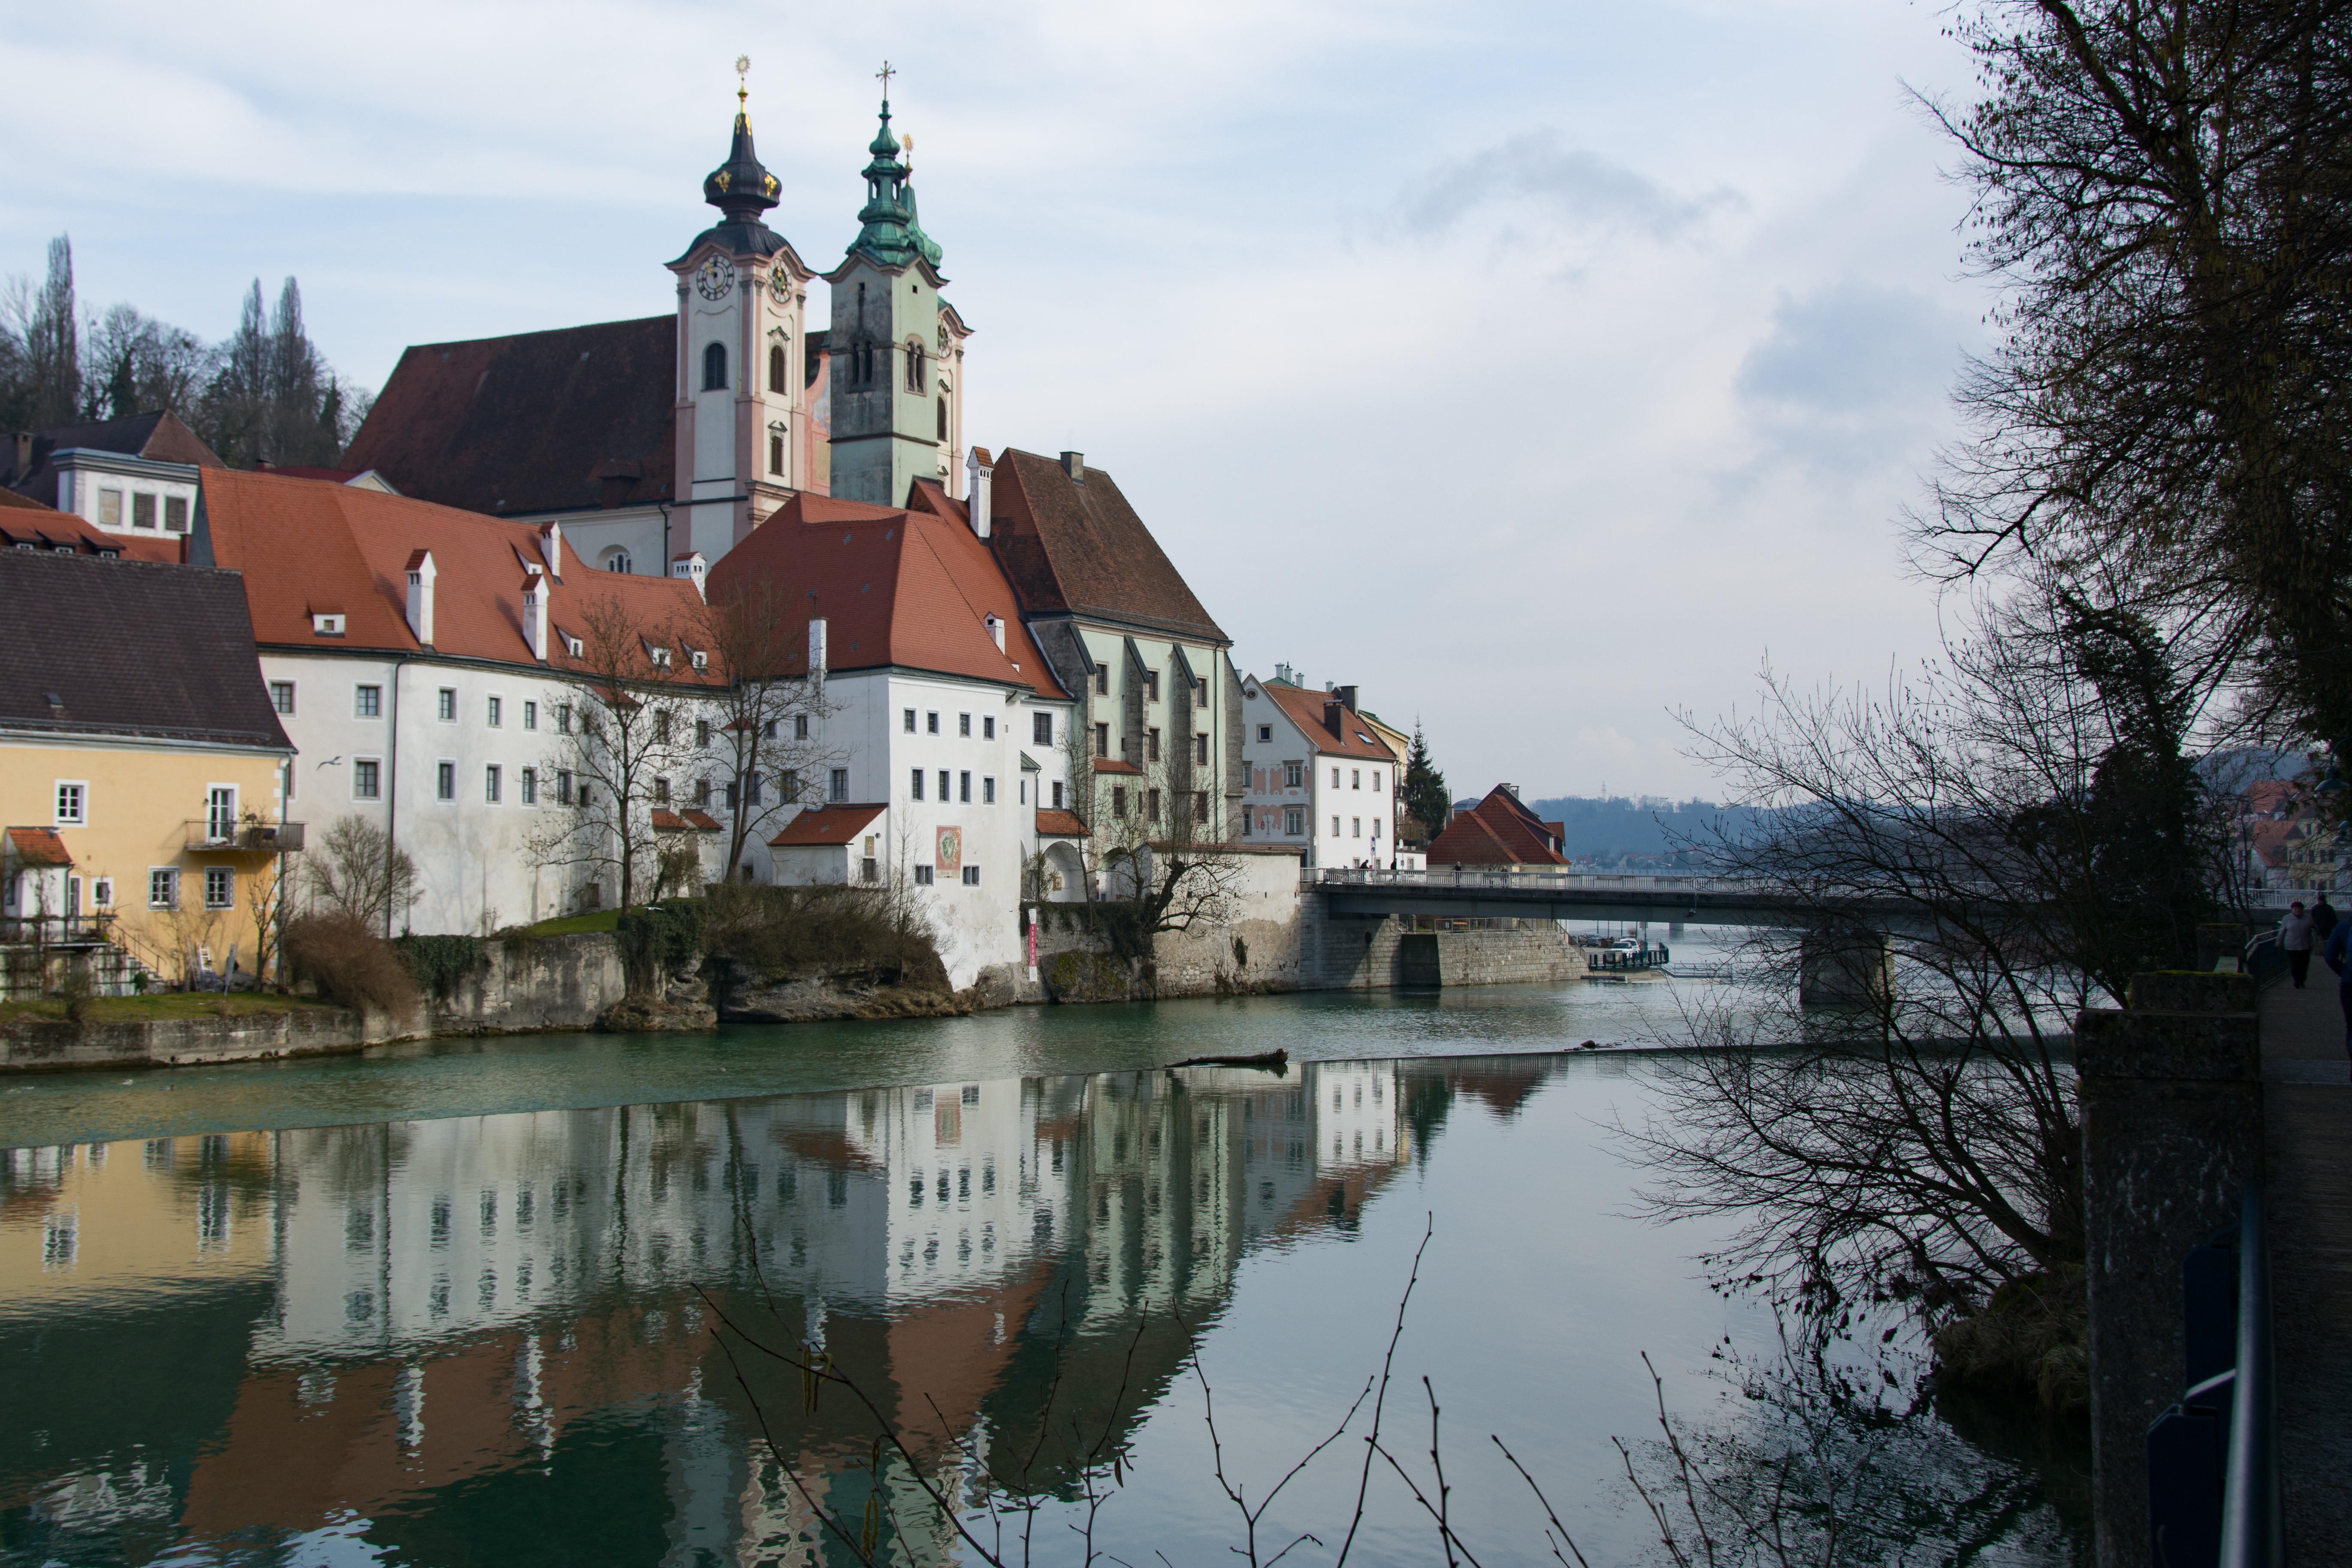
water, house, town, building, chateau, river, canal, reflection, tower, castle, church, tourism, waterway, old town, historically, historic old town, steyr, water castle